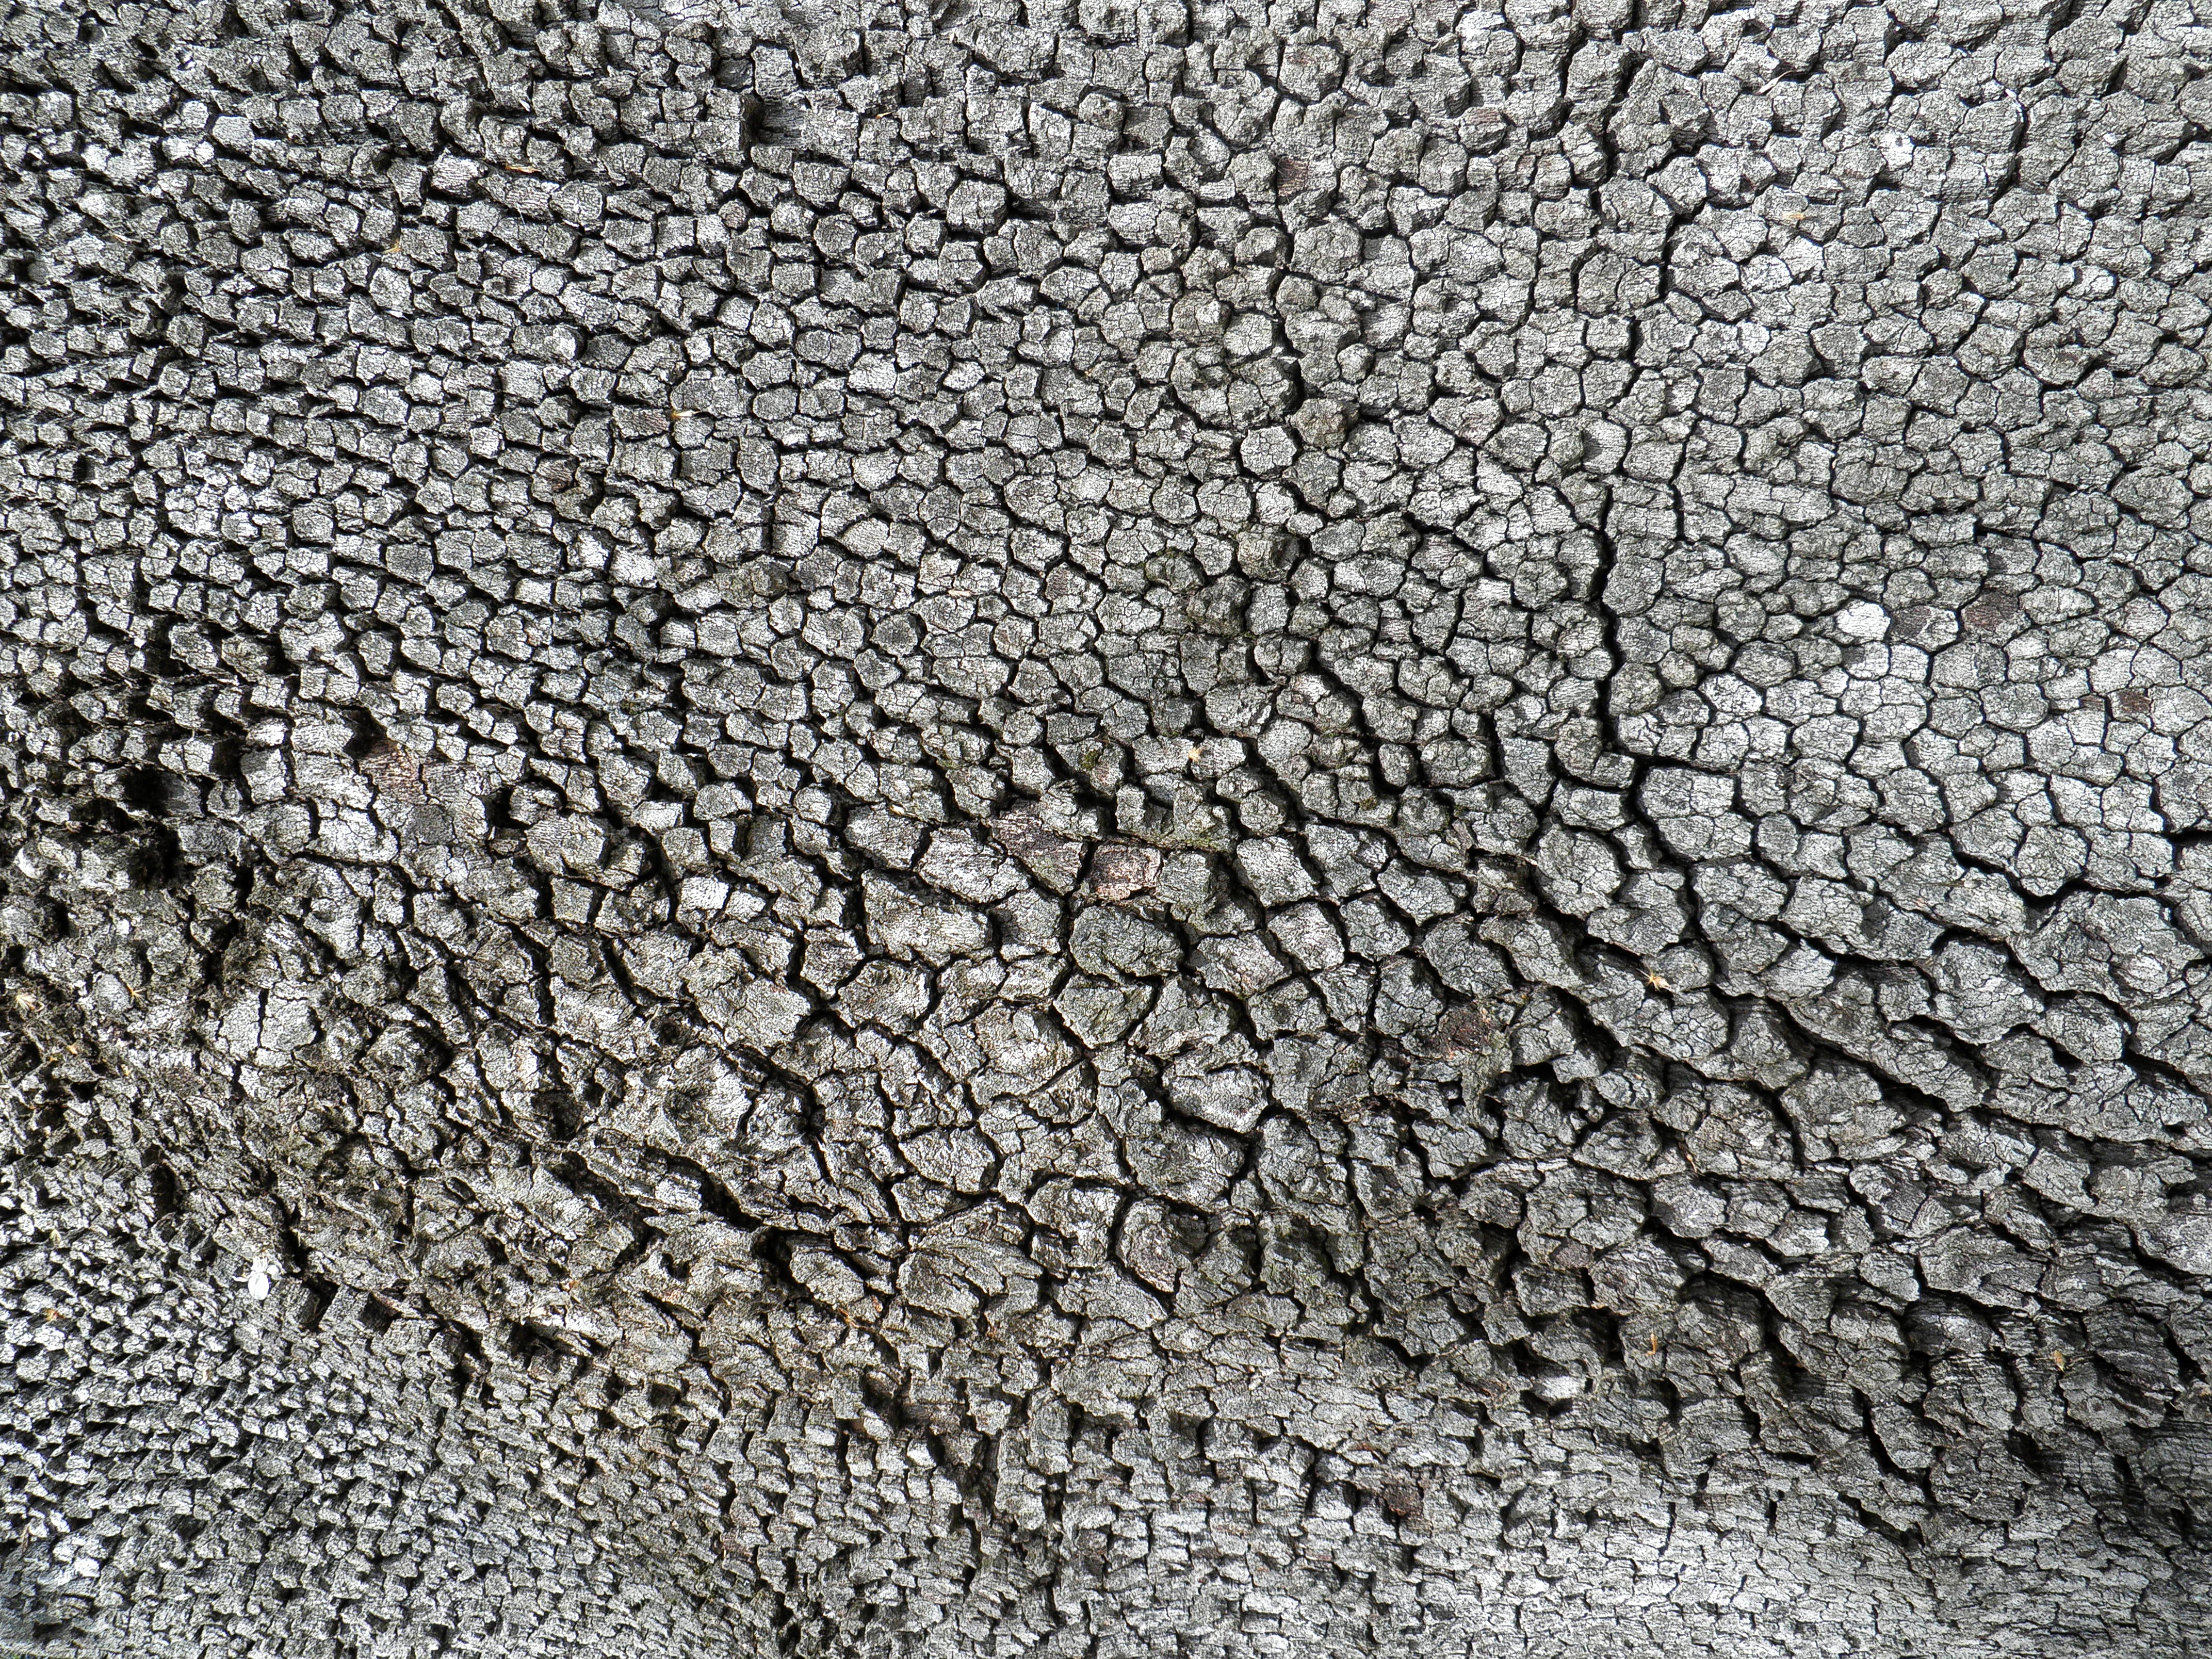
tree, sand, rock, texture, trunk, cobblestone, wall, asphalt, pine, soil, stone wall, material, rubble, gravel, flooring, road surface